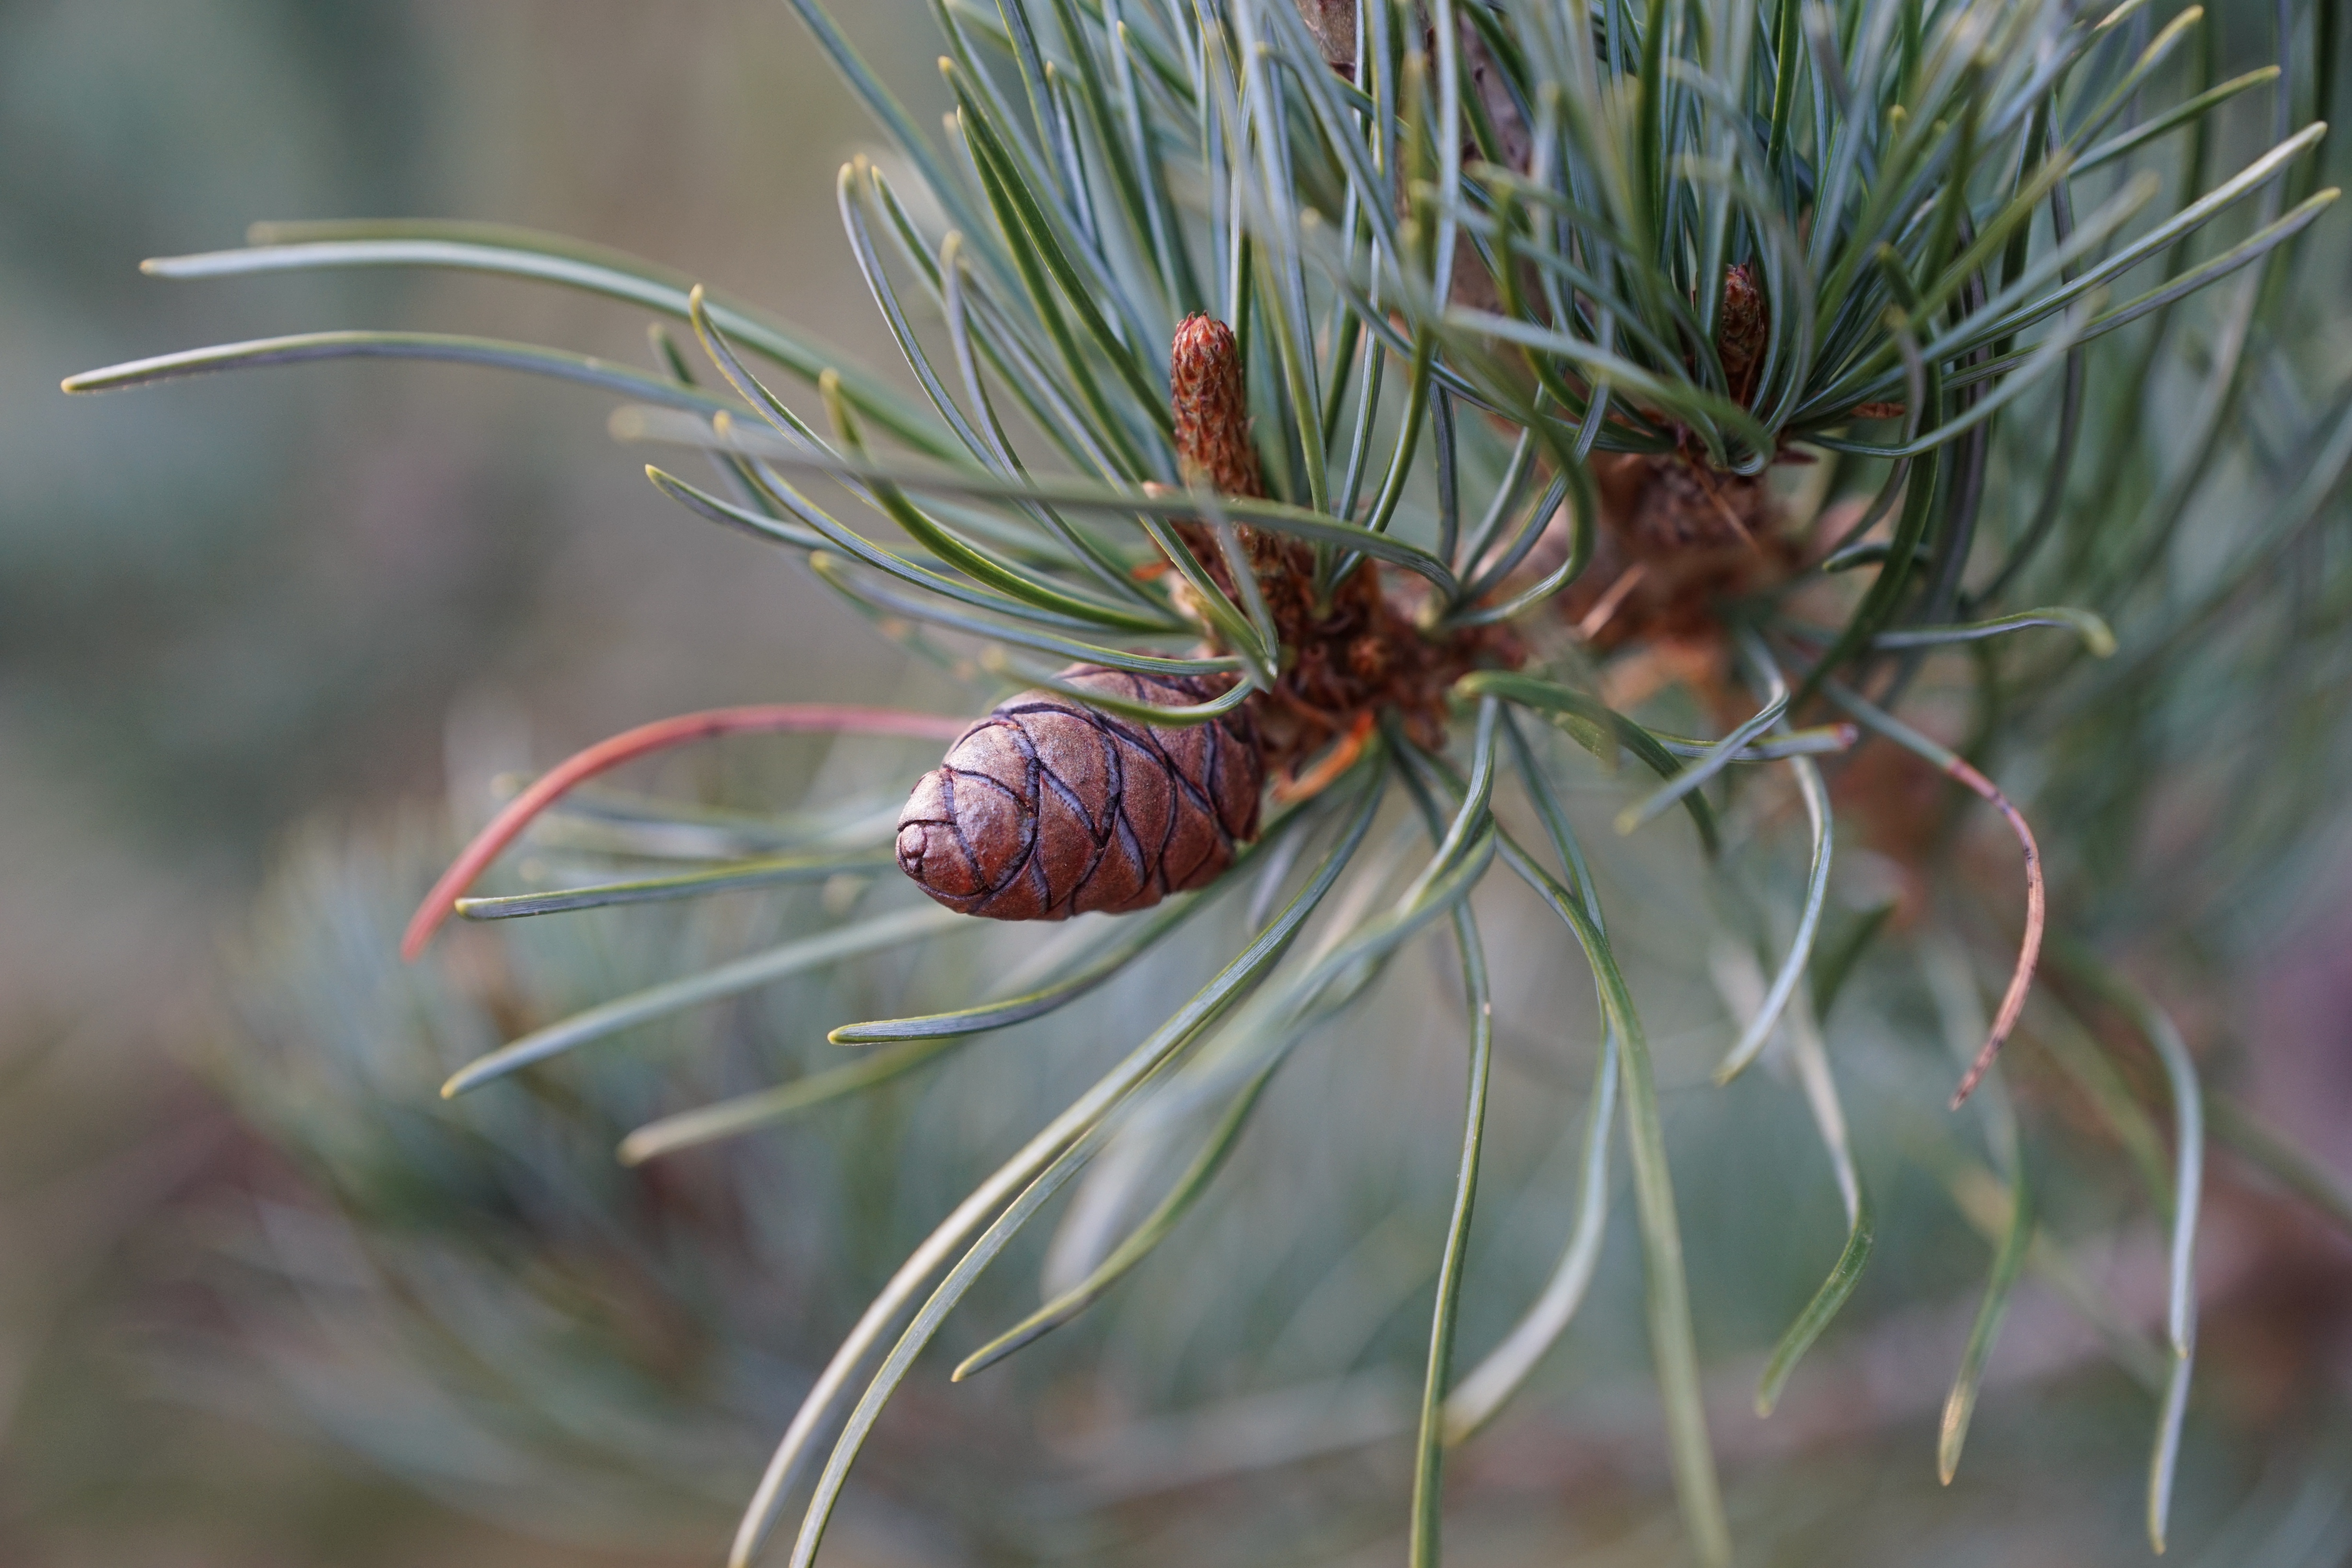
tree, nature, forest, branch, plant, leaf, flower, pine, green, macro, grow, botany, garden, flora, twig, conifer, close up, tap, spruce, shrub, larch, macro photography, flowering plant, grass family, woody plant, land plant, thorns spines and prickles